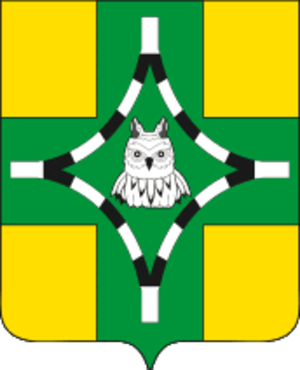
Tikhoretsk est une ville du kraï de Krasnodar, en Russie, et le centre administratif du raïon de Tikhoretsk. Sa population s'élevait à 60 547 habitants en 2013.